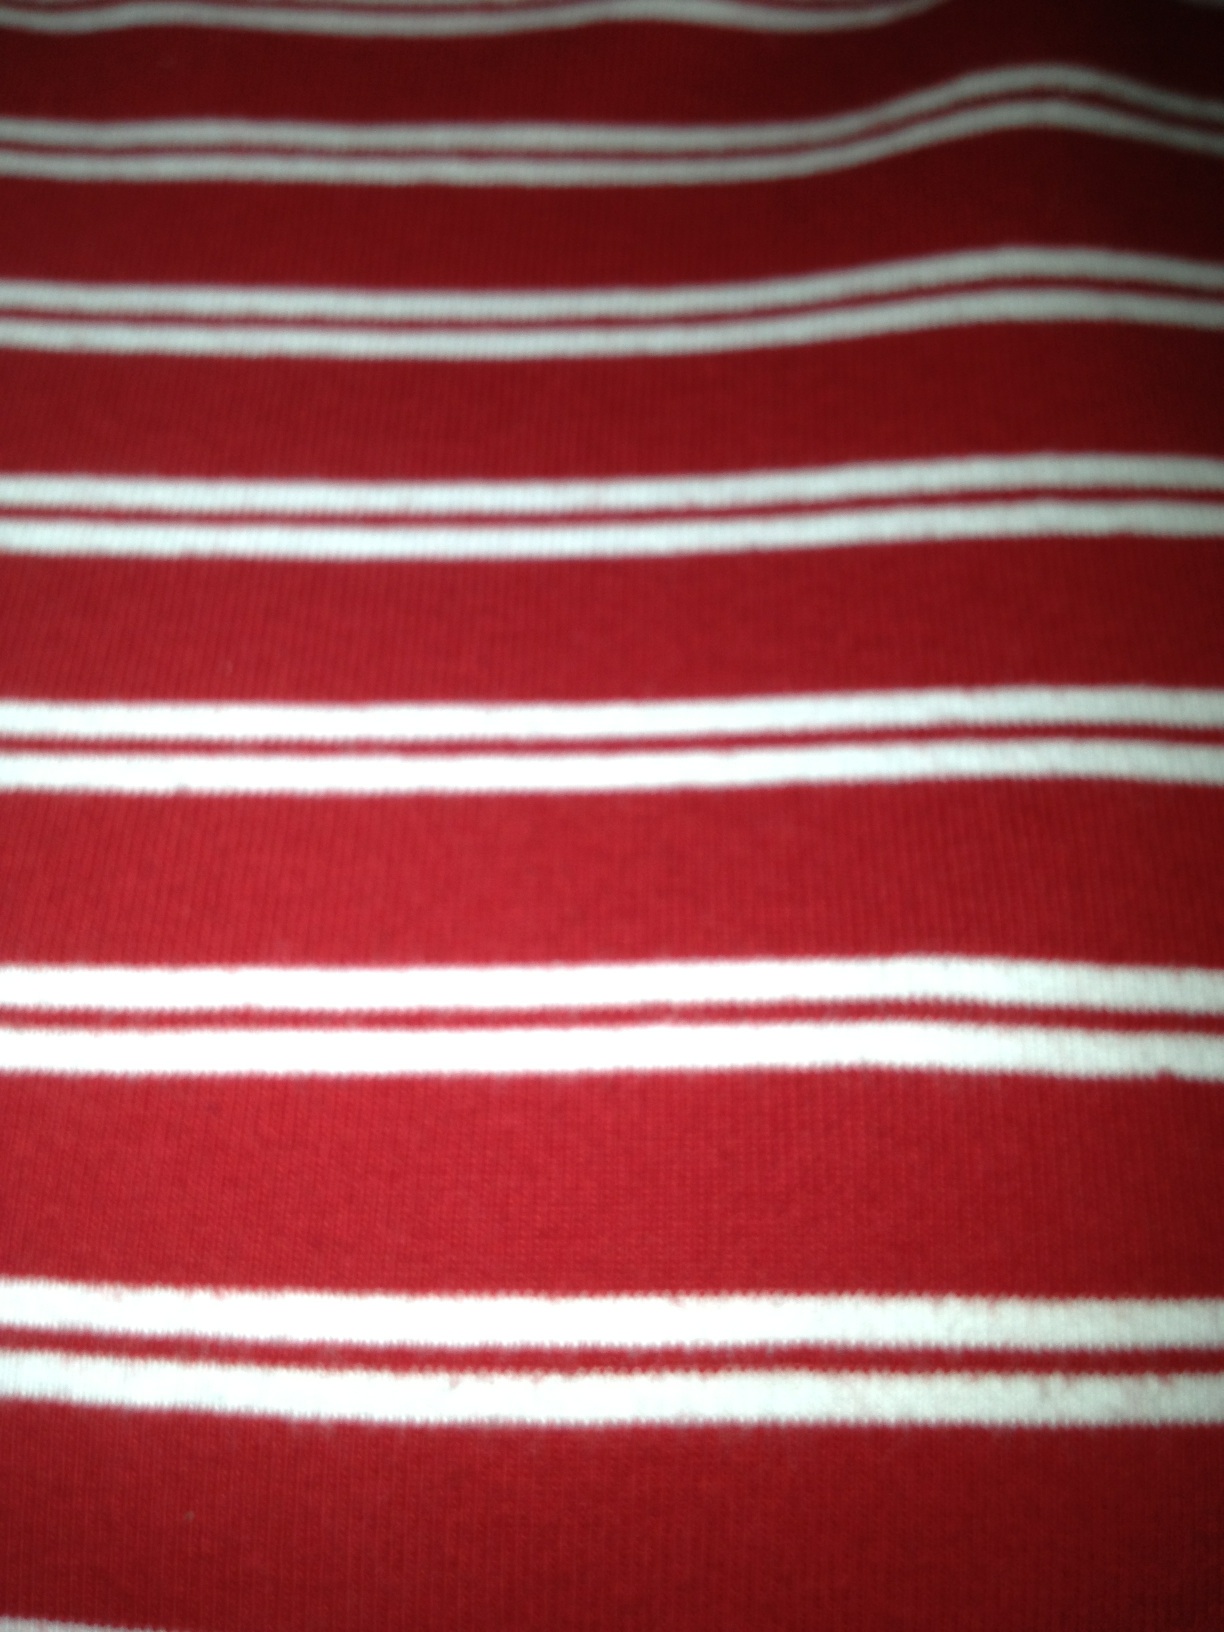Question: Is this shirt red and white striped?
Answer: yes